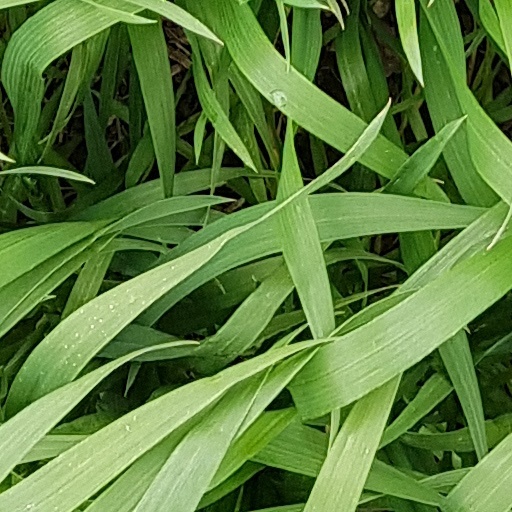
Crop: wheat